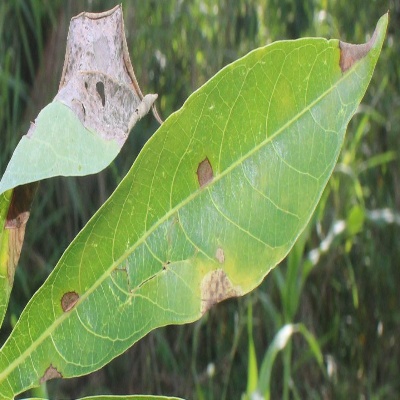
Crop: Cassava
Condition: bacterial blight